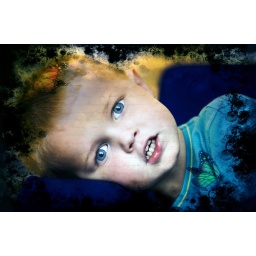
evan taken in the oldham library and layered with a butterfly frame texture.